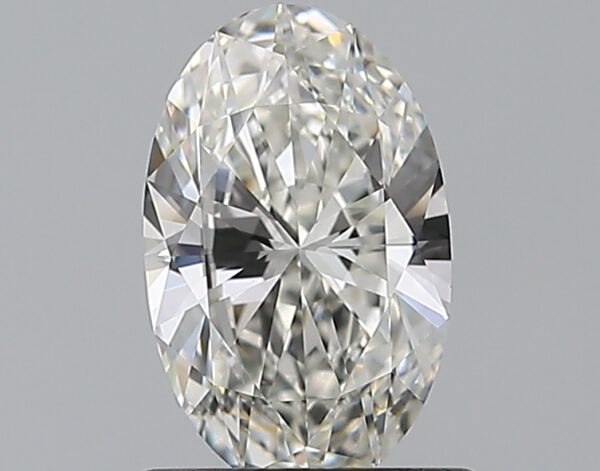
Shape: oval
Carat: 0.76
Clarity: VVS2
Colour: H
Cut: EX
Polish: VG
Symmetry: VG
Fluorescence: N
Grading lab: GIA
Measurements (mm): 7.91 x 4.94 x 2.95